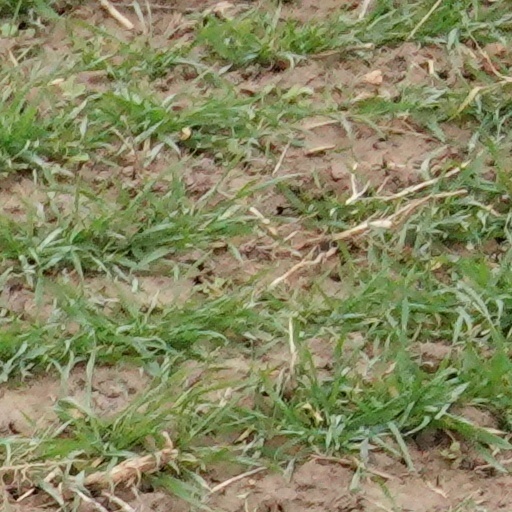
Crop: wheat